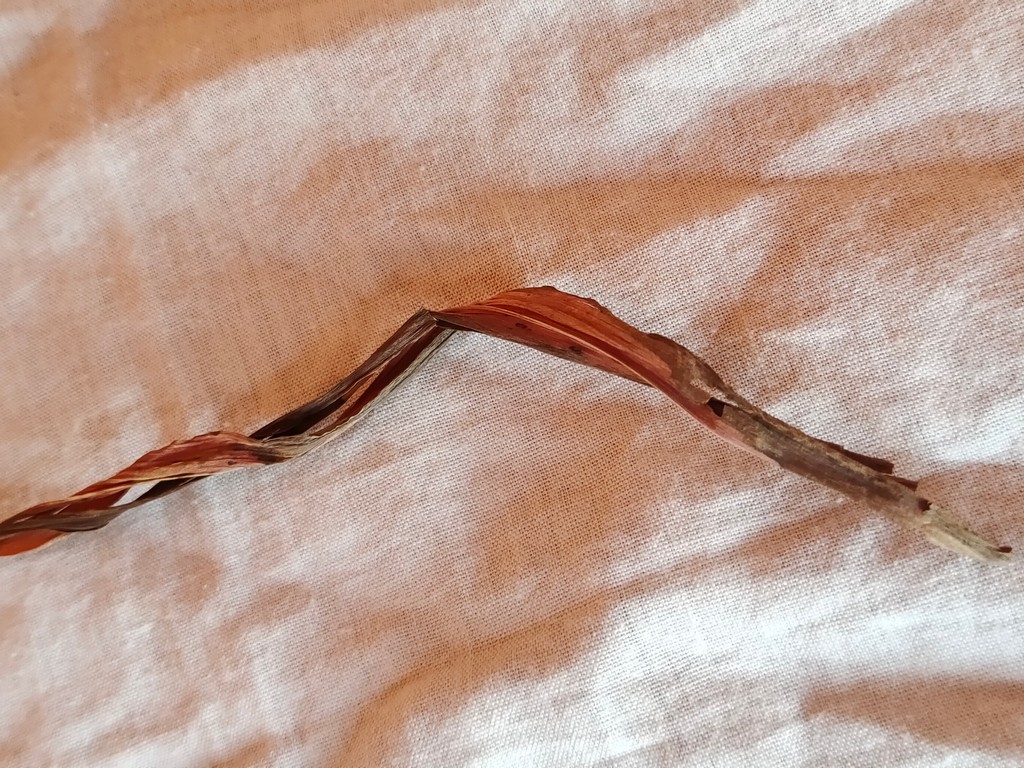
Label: Dried